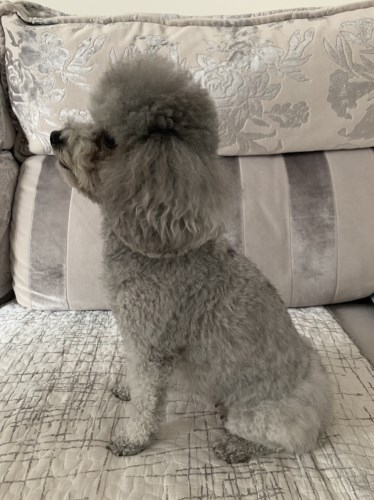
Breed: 7449-n000128-teddy